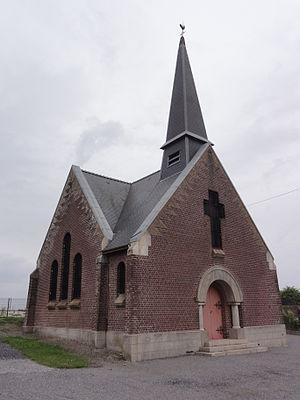
Cerizy est une commune française située dans le département de l'Aisne, en région Hauts-de-France.